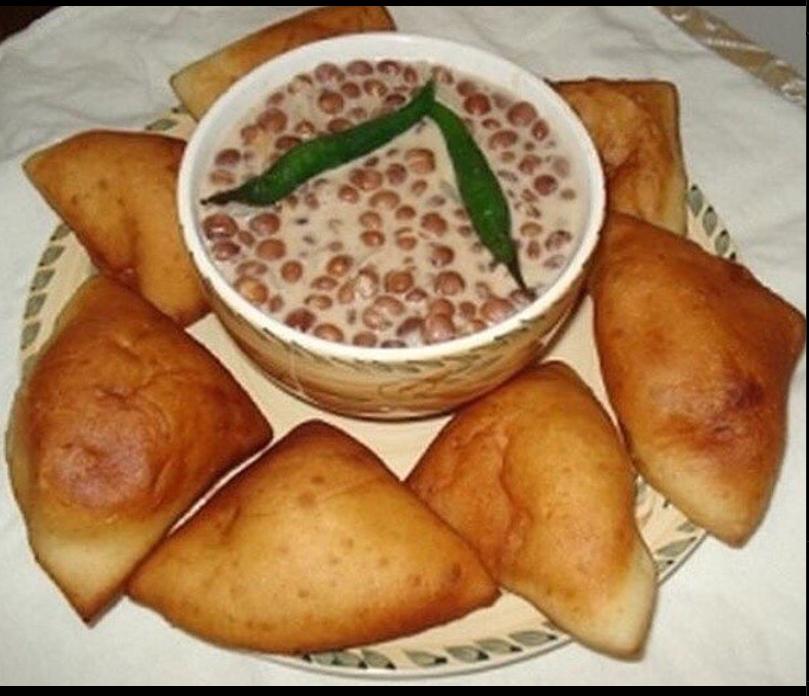
Sahani imejaa mahamri yaliyopikwa yakawa na rangi ya kahawia huku katikati kukiwa na kibakuli kidogo kilicho na mbaazi za nazi pamoja na pilipili za rangi ya kijani kibichi.